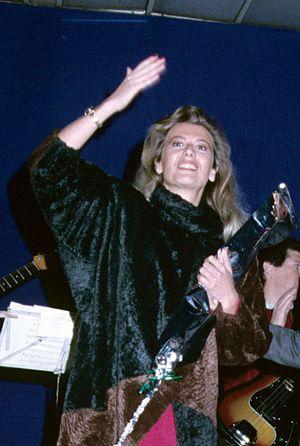
Daniela Poggi est une actrice italienne.